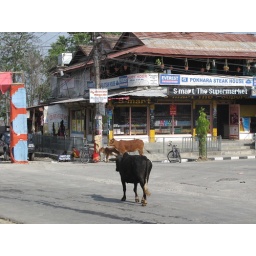
Obligatory cow in street photo